Garud Commando Force

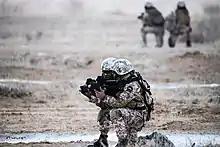
Garud Commandos at Exercise Vayu Shakti 2019.

Their airbase protection task also includes, when necessary, rendering inaccessible weapons systems and other assets by sealing them off. The tasks they perform also includes counter-terrorism, airborne assault, anti-hijacking, hostage rescue and assist civilian relief operations during calamities.